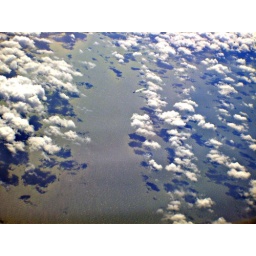
between sky and sea - flying over Croatia